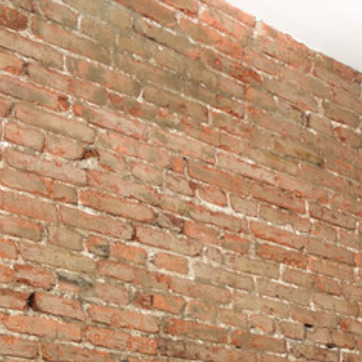
Material: brick